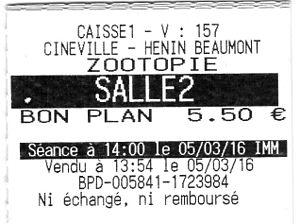
Ticket d'entrée pour la séance de 14h du film Zootopie (Zootopia) de Byron Howard et Rich Moore, le 5 mars 2016, au Complexe Cinéville d'Hénin-Beaumont.
Cet article présente les chiffres au box-office mondial du film Zootopie ainsi que leur évolution au fil du temps après sa sortie dans les différents pays.